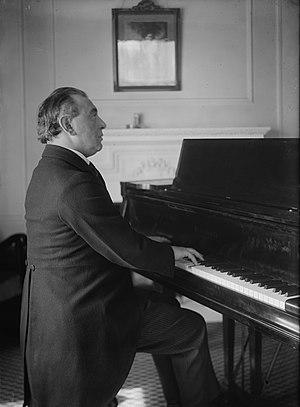
Ignaz Friedman (1882–1948), pianiste et compositeur polonais. Русский: Игнац Фридман (1882–1948), польский пианист и композитор.
Ignaz Friedman est né Solomon Isaac Freudman en yiddish : שְׁלֹמֹה יִצְחָק פֿרײדמאַן le 13 février 1882 à Podgórze près de Cracovie et mort le 26 janvier 1948 à Sydney. Friedman un pianiste polonais de renommée mondiale et un compositeur de petites pièces pour piano.